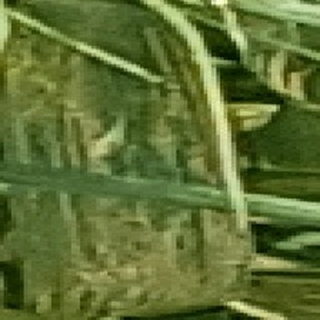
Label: wheat_yellow_rust